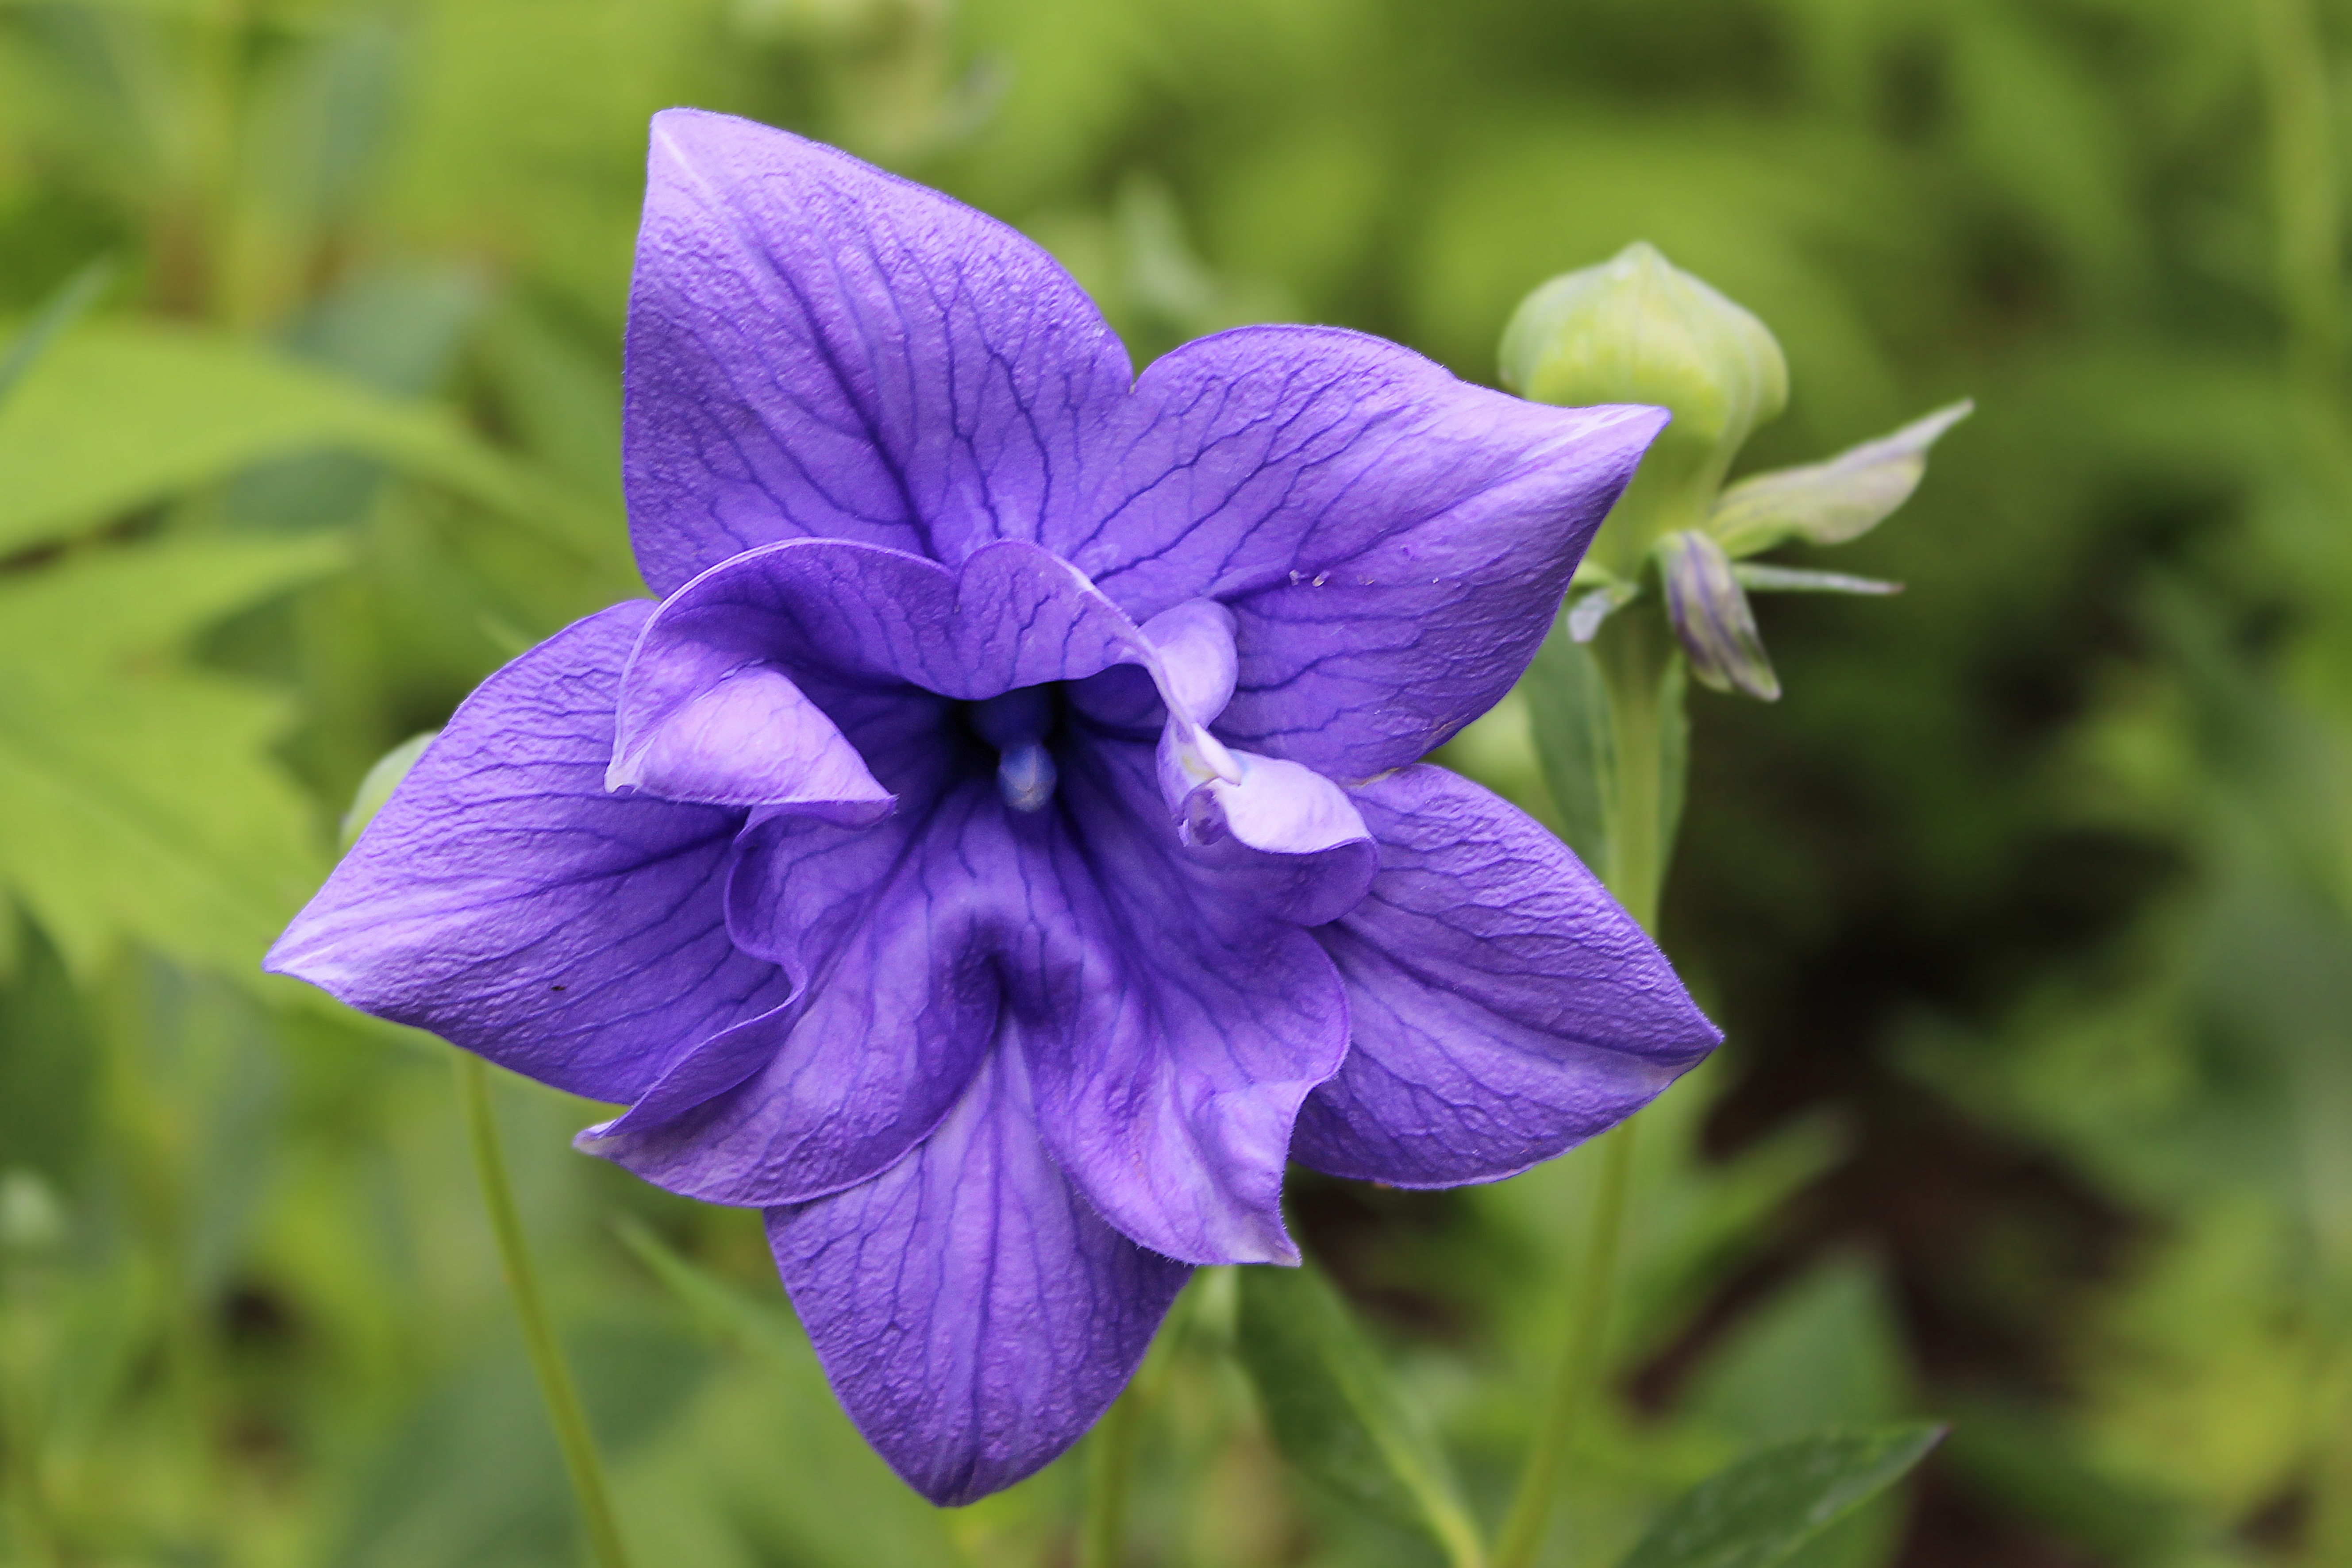
nature, blossom, plant, flower, purple, petal, bloom, botany, garden, flora, wildflower, violet, macro photography, flowering plant, balloon flower, bellflower family, land plant